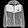
Label: Coat